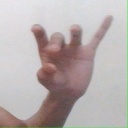
अक्षर: ओ